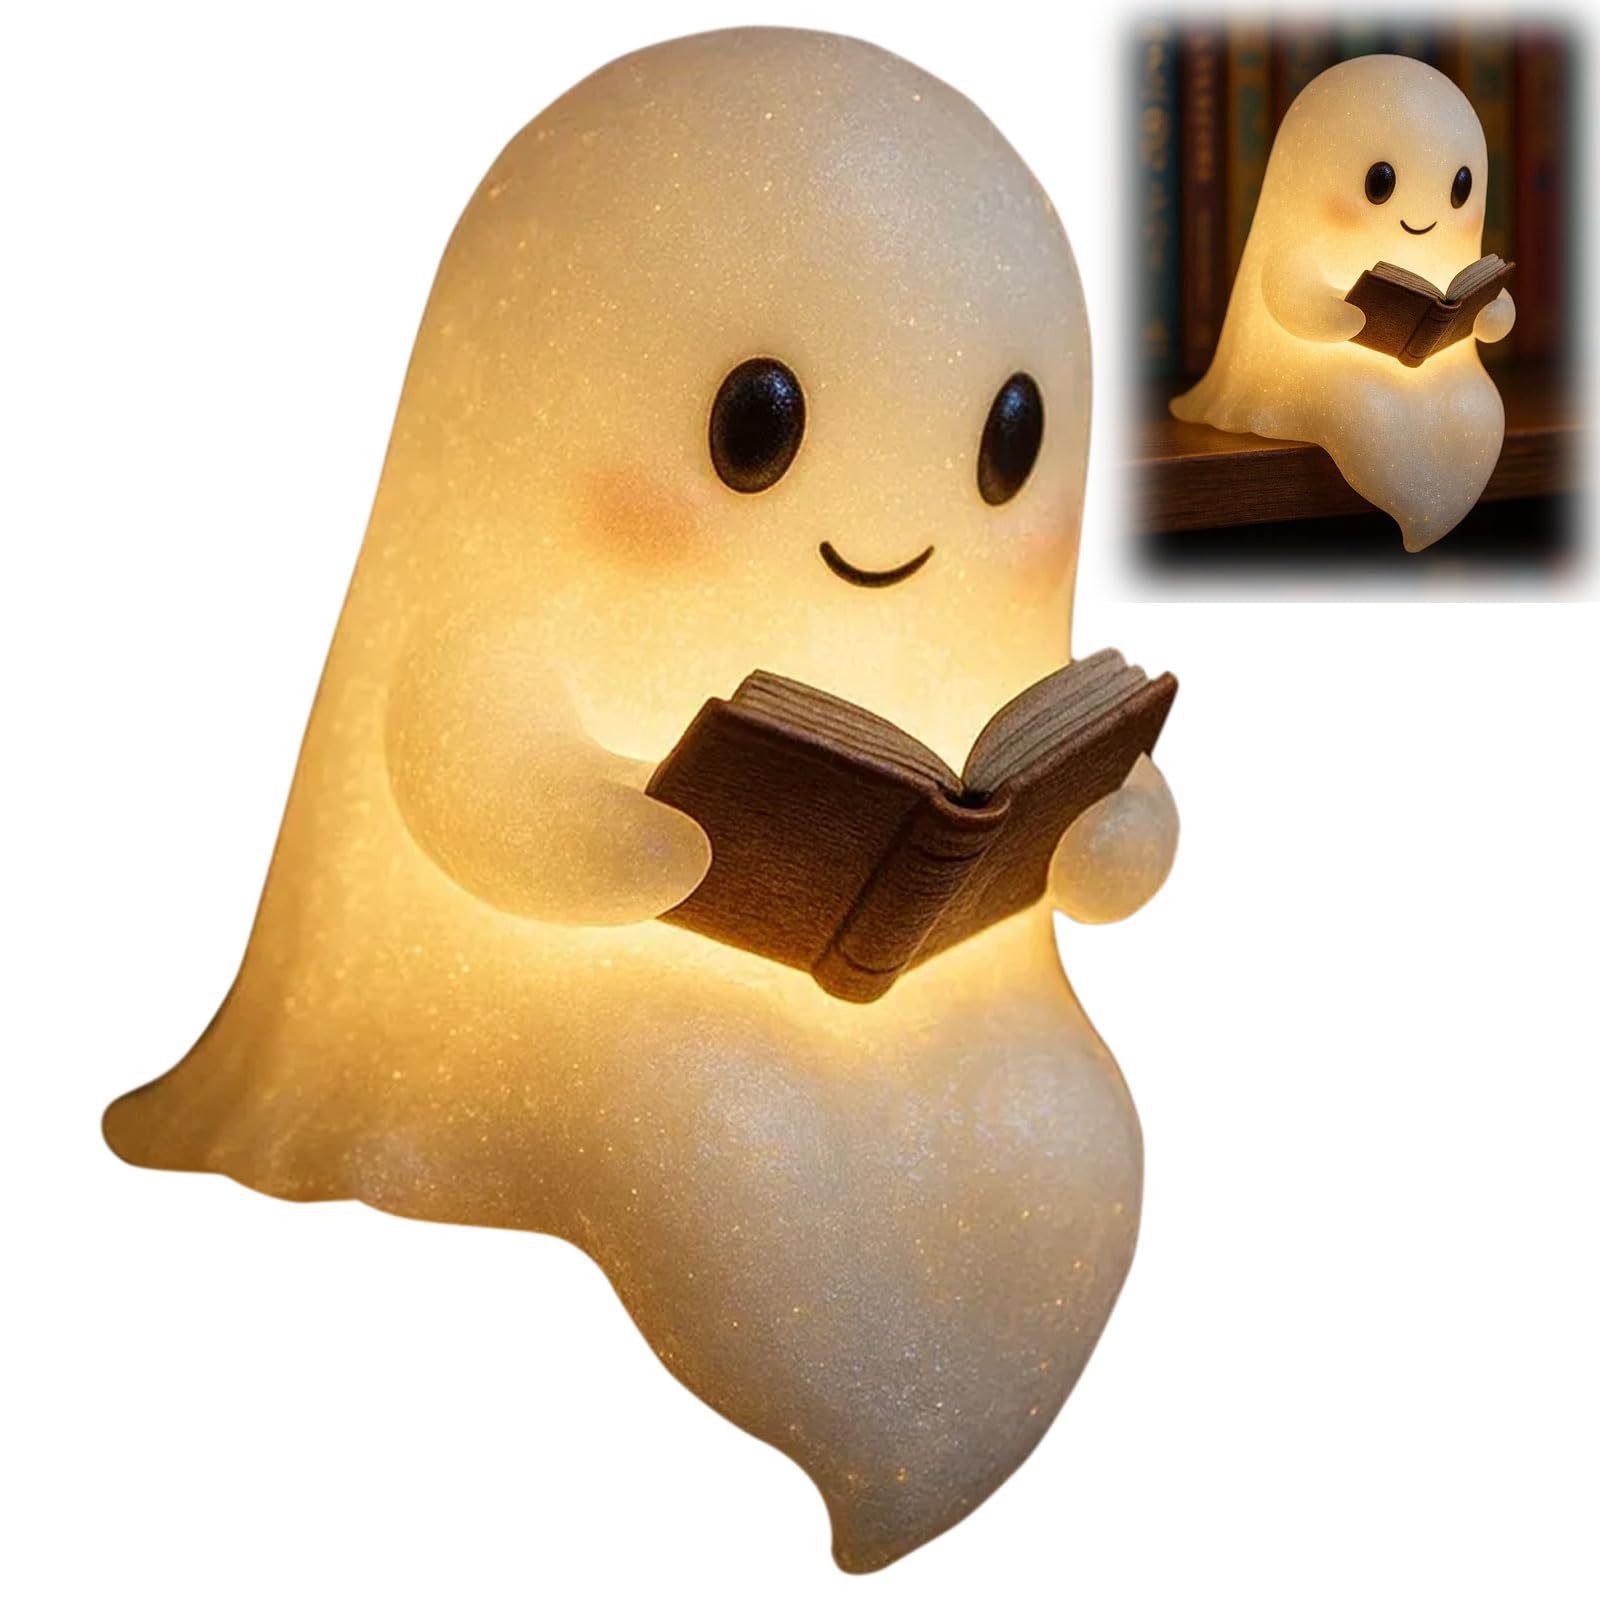
Lead light bulb Lead light Lead light
Lead light bulb is a decorative glass feature created by joining small pieces of colored, clear, or textured glass with slender strips of , to form intricate patterns or designs. This traditional craft technique has been used for centuries, especially in Lead light elegant homes, to enhance windows, doors, and other architectural Lead light elements. When sunlight passes through the glass, it produces a stunning display of color and light, adding artistic beauty to any space. Each piece of glass in a lead light panel is carefully cut, fitted, and soldered together within the lead framework. The joints are then sealed to provide strength and durability. Unlike stained glass, which often features painted Lead light bulb or detailed imagery, lead light designs are typically geometric or floral, focusing on the natural colors and textures of the glass itself. Today, lead lights are used in windows, skylights, and interior partitions to create a timeless, handcrafted look that blends both traditional and modern styles. They offer privacy while allowing soft, diffused light to enter a room. Lead light Overall, a lead light is a symbol of craftsmanship and elegance, combining art and function to transform ordinary glass into a striking and enduring decorative feature.
Brand: Dropshipman
Category: Home & Garden > Decor > Window Treatments > Stained Glass Panels